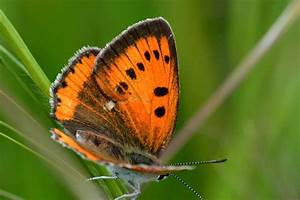
Label: butterfly